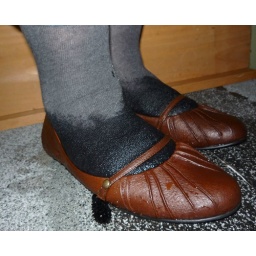
Wet flats after walking in puddle and in water along sidewalk